Preventive nutrition

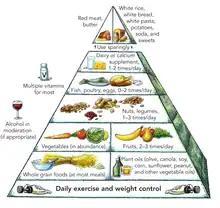
Mediterranean Diet Pyramid

Preventive nutrition is a branch of nutrition science with the goal of preventing, delaying, and/or reducing the impacts of disease and disease-related complications. It is concerned with a high level of personal well-being, disease prevention, and diagnosis of recurring health problems or symptoms of discomfort which are often precursors to health issues. The overweight and obese population numbers have increased over the last 40 years and numerous chronic diseases are associated with obesity. Preventive nutrition may assist in prolonging the onset of non-communicable diseases and may allow adults to experience more "healthy living years." There are various ways of educating the public about preventive nutrition. Information regarding preventive nutrition is often communicated through public health forums, government programs and policies, or nutritional education. For example, in the United States, preventive nutrition is taught to the public through the use of the food pyramid or MyPlate initiatives.